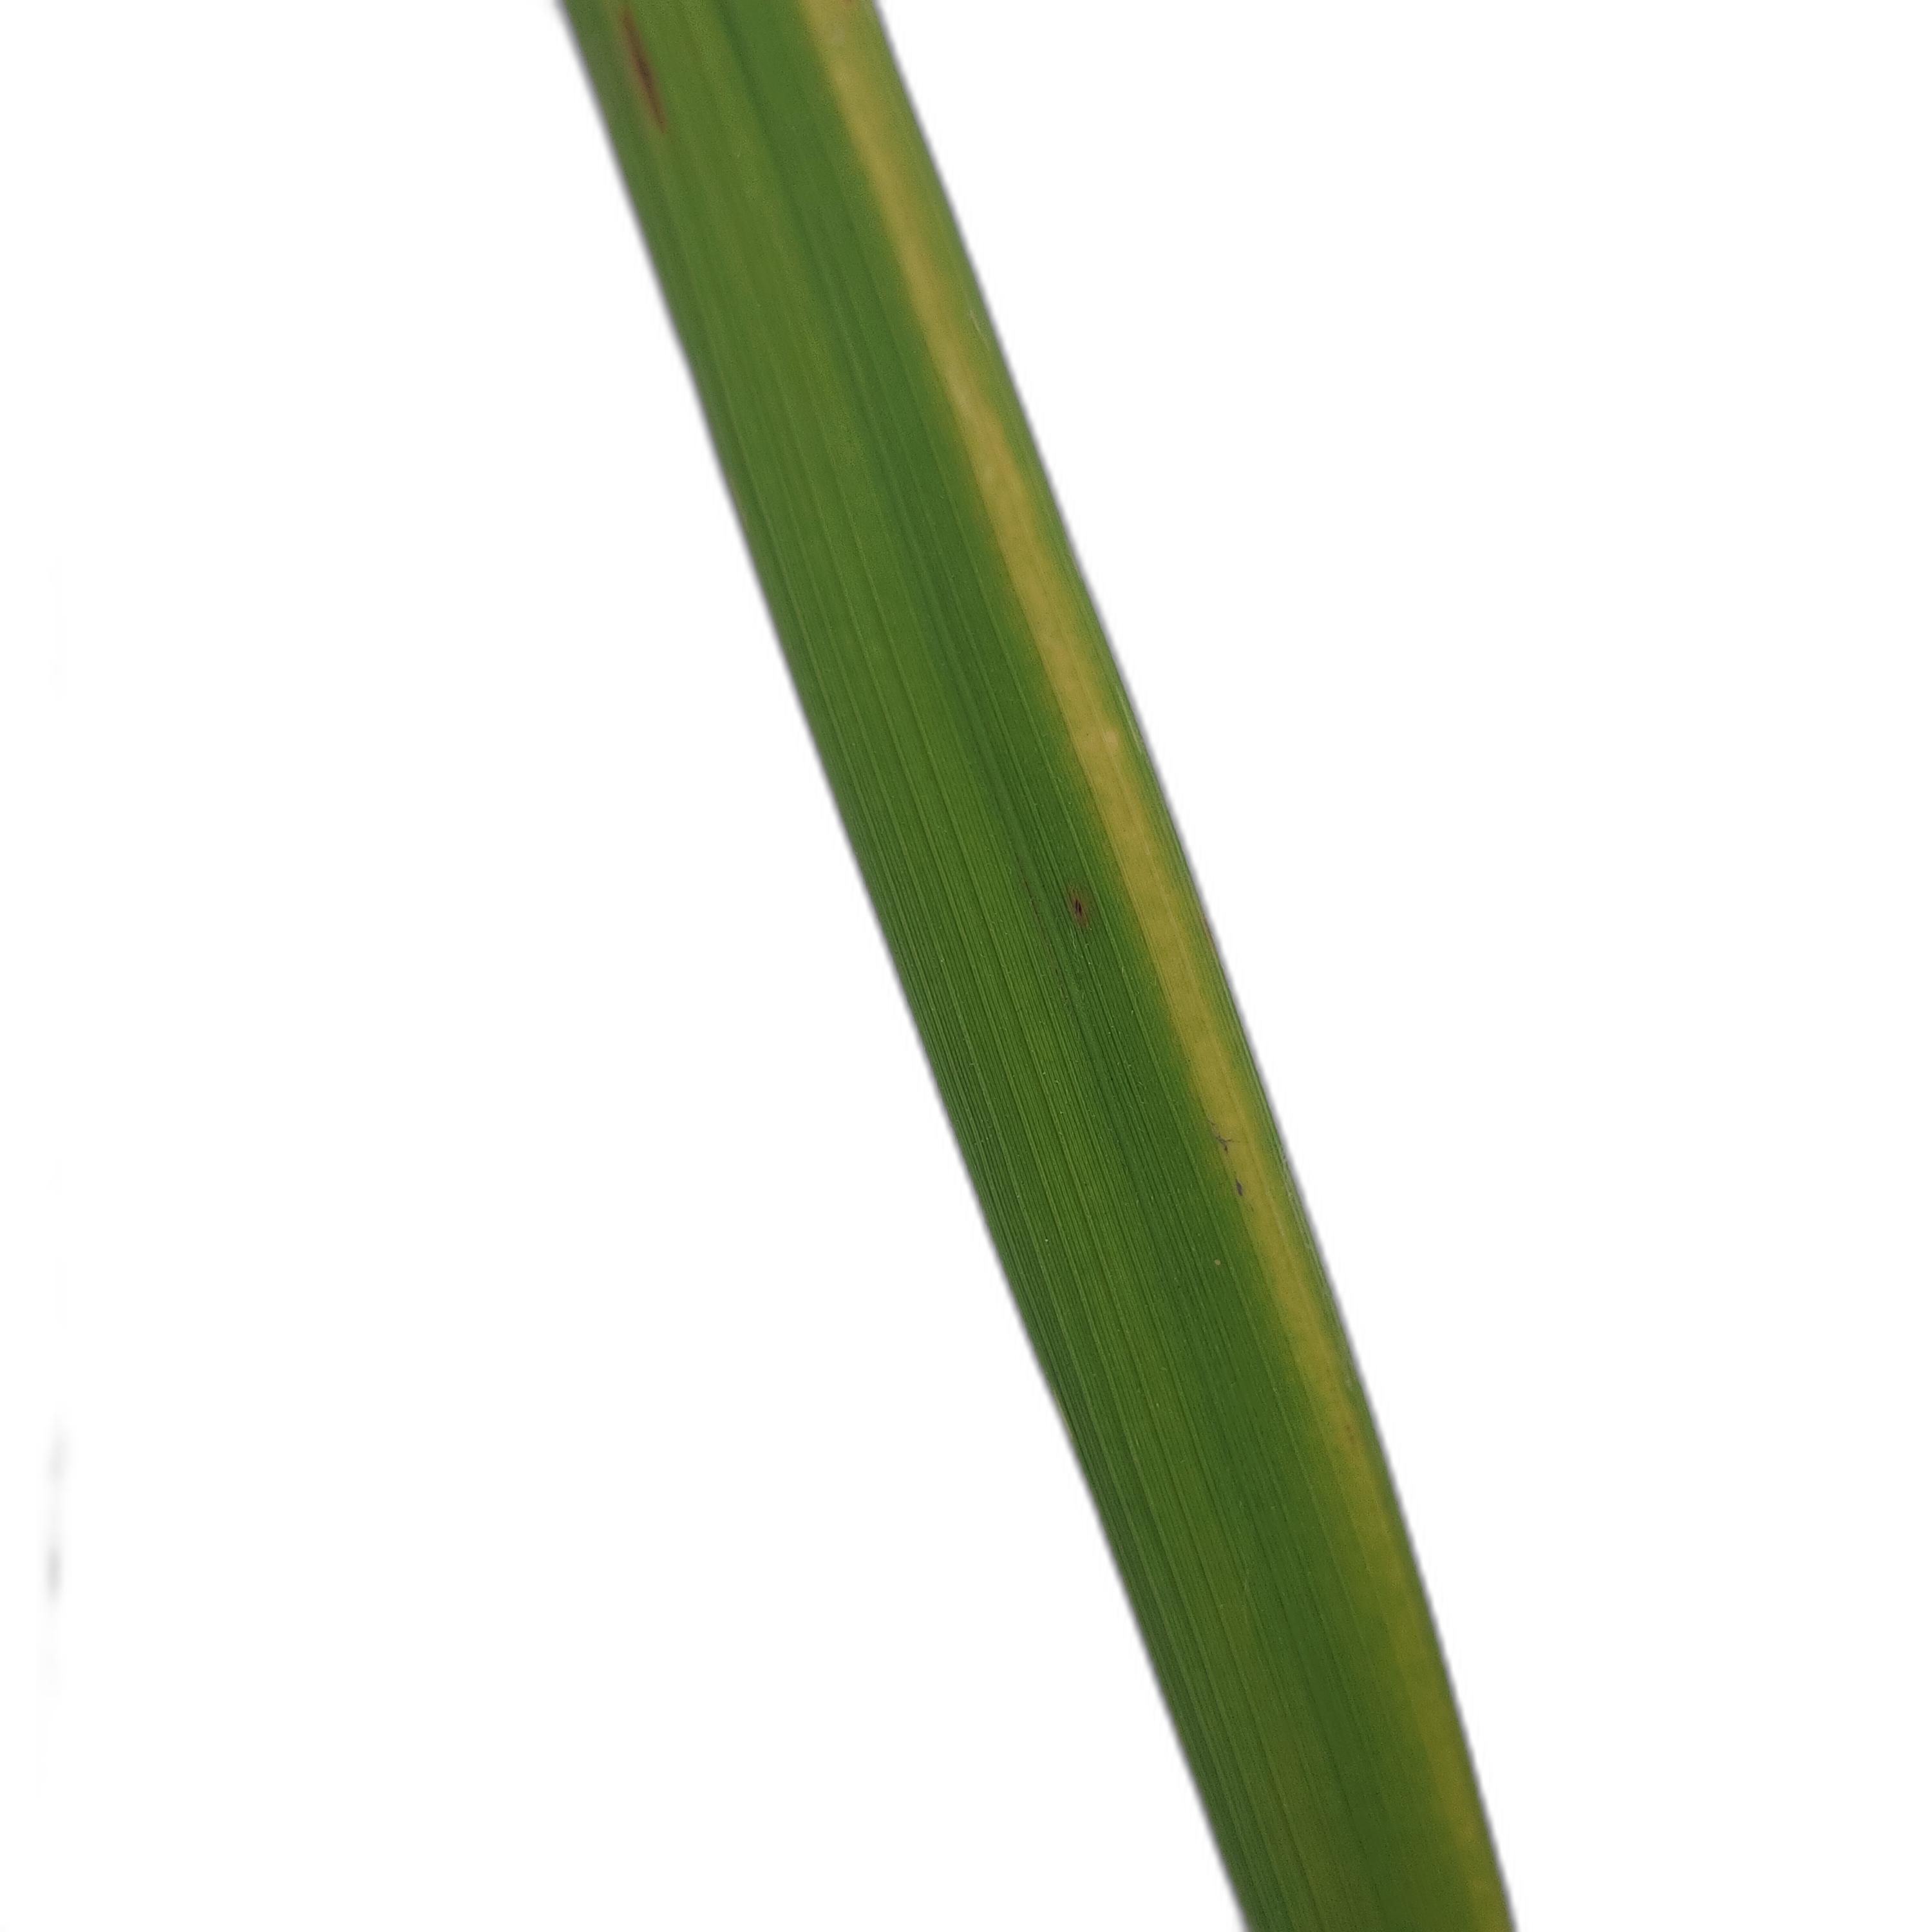
Label: Rice Stripes